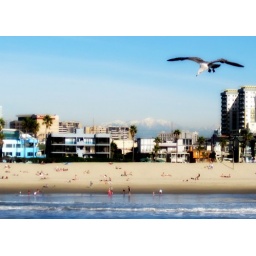
it was close to 80 degrees in So Cal today. But notice the snow on the mountains in the back ground ;-)